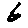
Label: 6